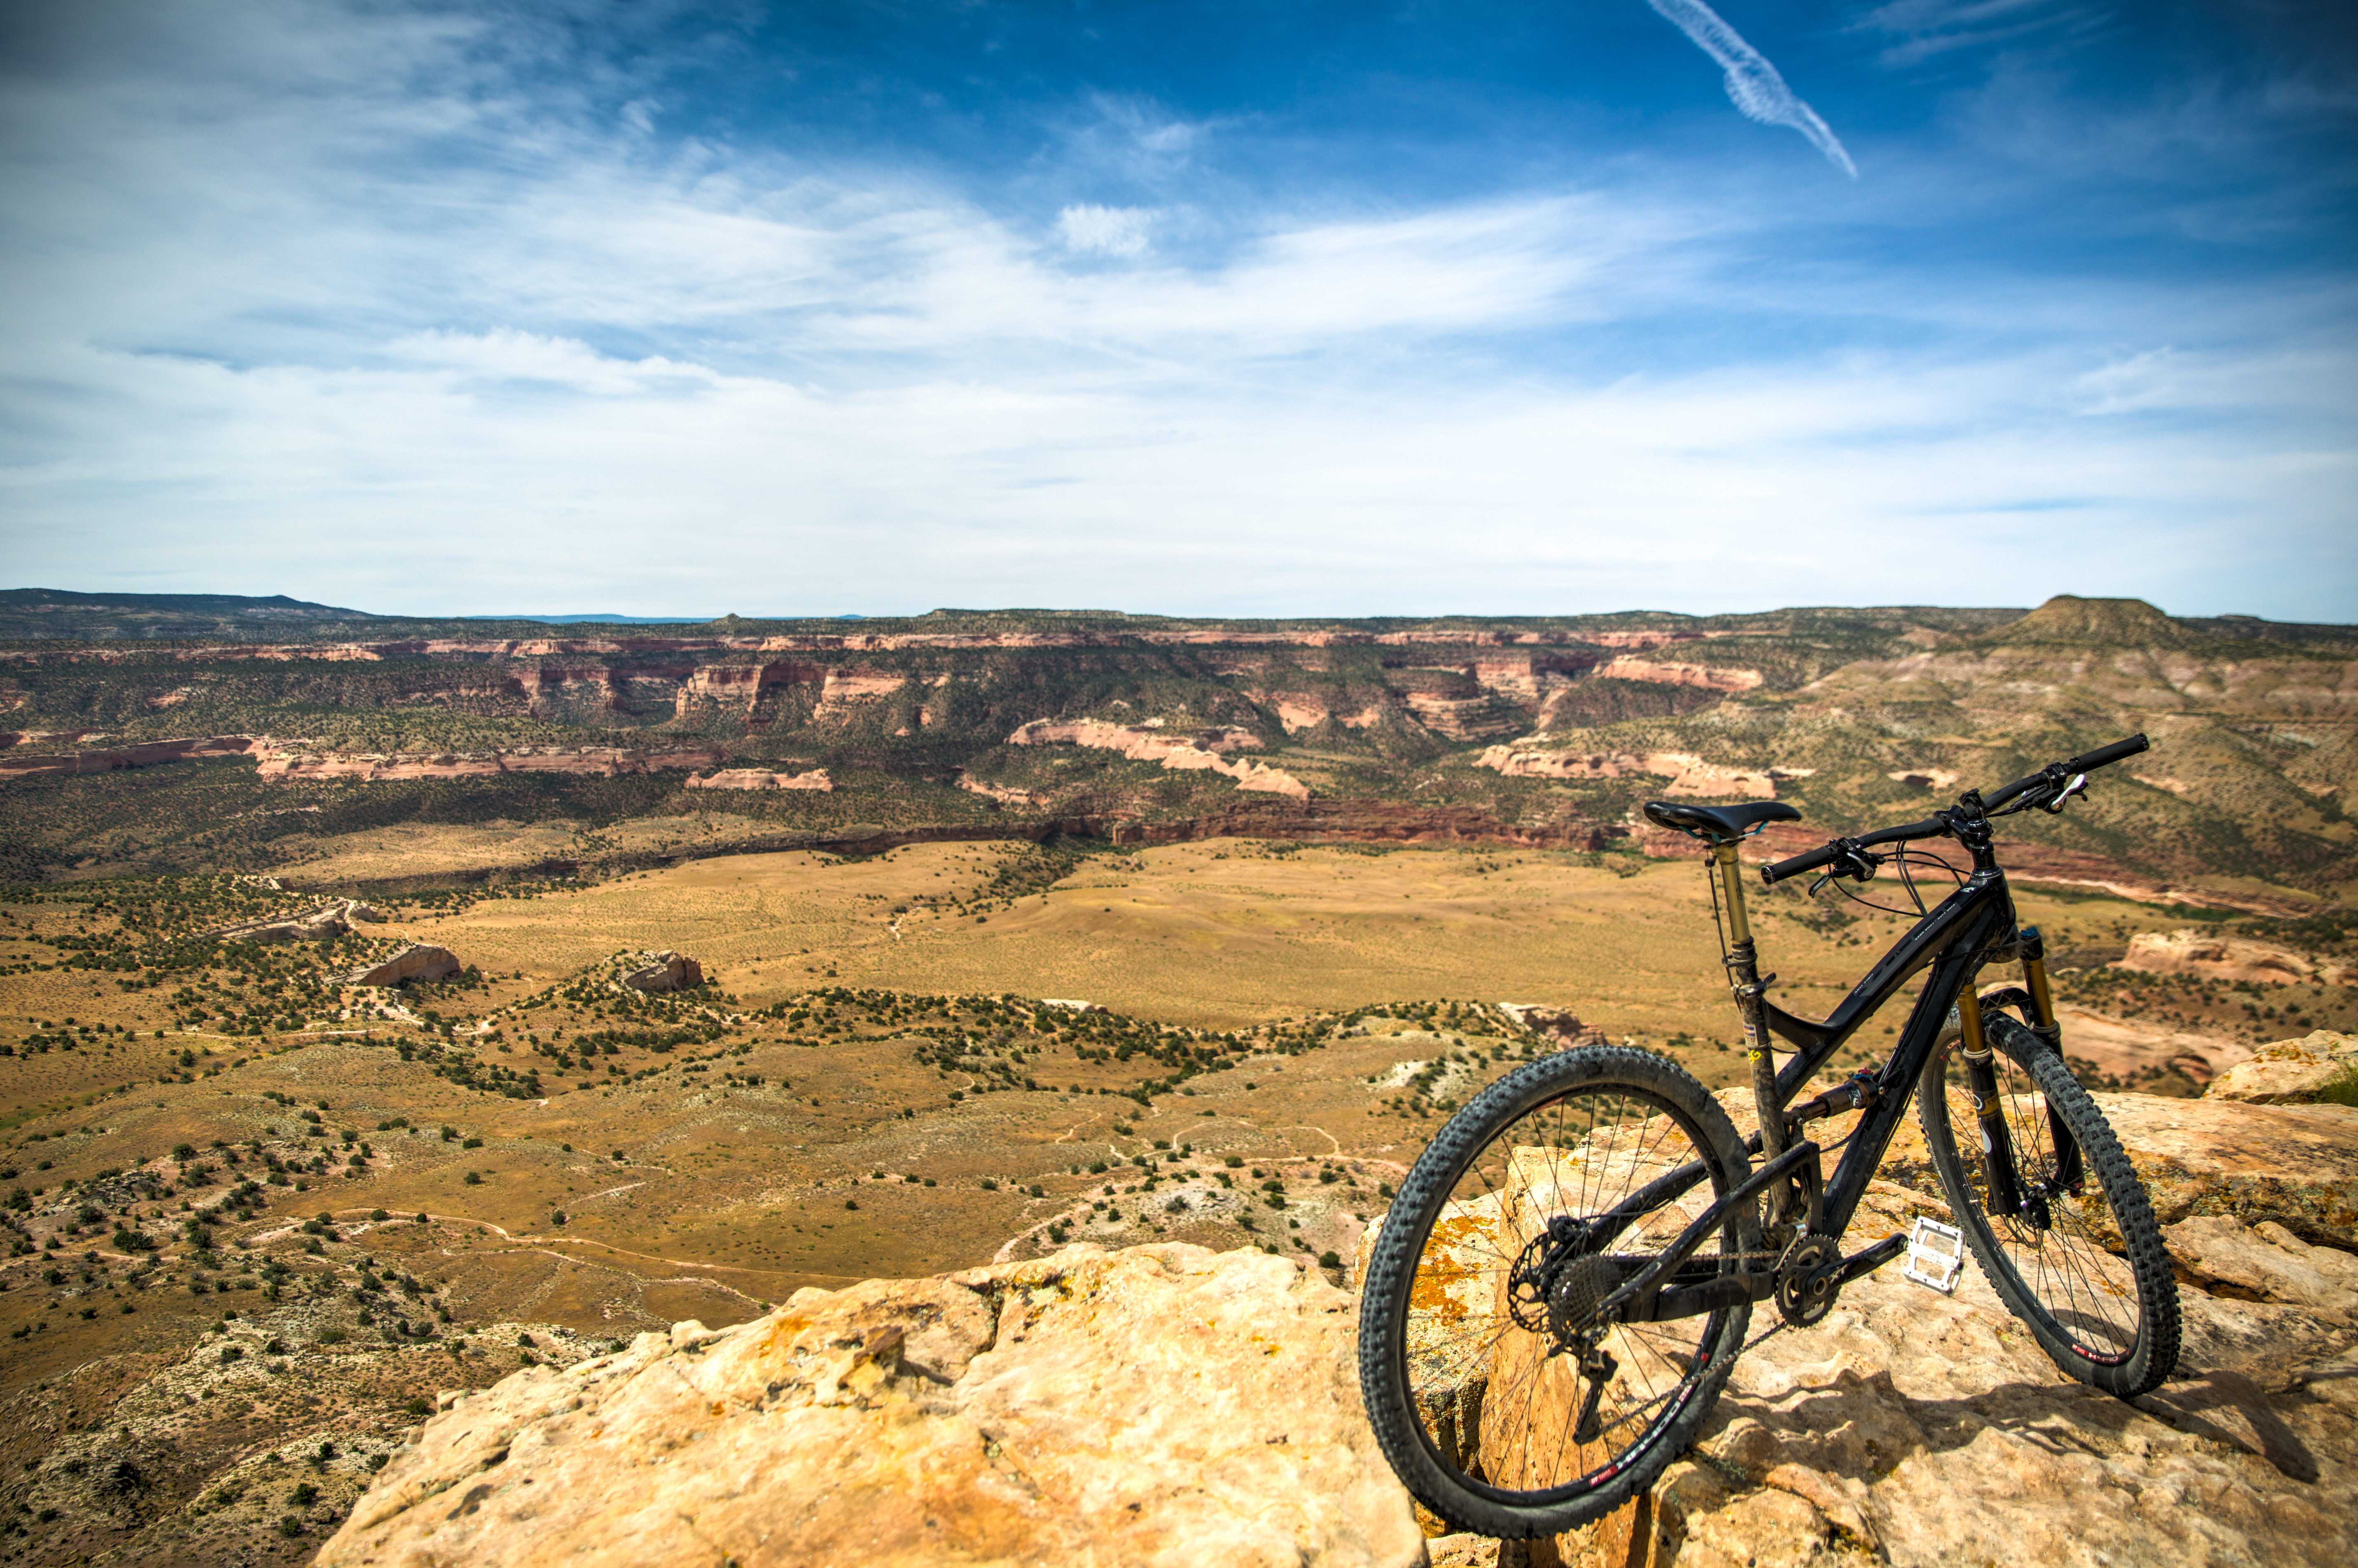
landscape, mountain, trail, sport, desert, adventure, bicycle, bike, summer, vehicle, perch, canon, soil, camping, overlook, sports equipment, mountain bike, outdoors, colorado, sports, biking, fruita, mountainbiking, yeti, zach, dischner, mountain biking, sb95, cycle sport